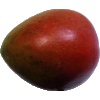
Label: Mango Red 1